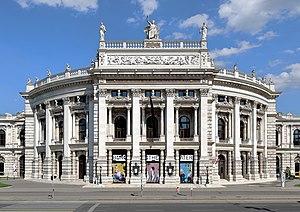
L’historicisme est un courant artistique puisant ses sources et son inspiration dans le passé, tout en privilégiant une approche rationnelle. L'historicisme se développa tout au long du XIXᵉ siècle jusqu'à l'entre-deux-guerres.